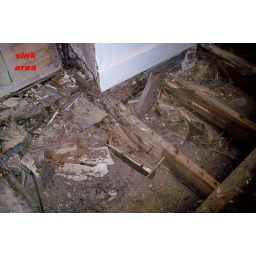
What we found under the kitchen sink